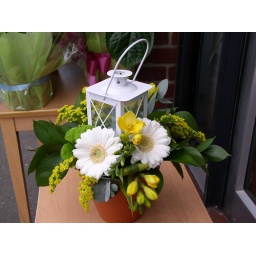
Arrangement of flowers in oasis, in a plant pot, with a mini-lantern to hold a tea light